Surfboard shaper

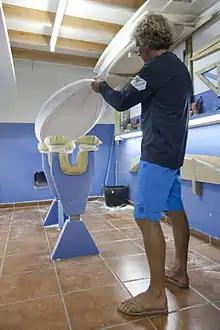
Shaper in his workshop

A surfboard shaper is someone who designs and builds surfboards. The process of surfboard shaping has evolved over the years, and the shaper often tailors his or her work to meet the requirements of a client or a certain wave. Surfboard shapers can be independent or work in collaboration with mass-production companies.